Anarchism in Vietnam

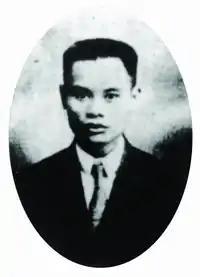
Phạm Hồng Thái, the attempted assassin of the Governor-General Martial Henri Merlin.

By this time, Phan Bội Châu's political influence was largely marginalized and his followers in the Restoration League began to leave him behind. Despite attempts to keep the League alive, its prominent members started to criticize it for its elitism and called for Vietnamese revolutionaries to immerse themselves among the common people. In 1923, the Society of Like Hearts ( emerged from these critical anarchist currents of the revolutionary movement, inspired in particular by the works of Liu Shifu, and attempted to unite disparate Vietnamese anti-colonial activists around collective decision-making. The Society also employed the use of direct action to destabilize the colonial administration, with Phạm Hồng Thái launching an assassination attempt against Governor-General Martial Henri Merlin. Although the attempt itself failed, it reinvigorated the Vietnamese anti-colonial movement and Thái became known as a revolutionary martyr. In response, Phan Bội Châu attempted to open a military academy to train Vietnamese revolutionaries, meeting with the anarchist elder Cai Yuanpei and agents of the Communist International to discuss this project, but it ultimately did not materialize. With the Restoration League failing to reform itself along the lines of the Chinese Nationalist Party and the Society of Hearts unable to successfully follow the assassination attempt, both organizations began to decline into irrelevance. Following a reorganization in 1924, the Phuc Viet party attempted to mobilize public opinion towards anti-colonialism, with Ton Quang Phiet writing the article "Southern Wind", highlighting the need for organization. However, none of these anarchist organizations had presented a clear vision of a future society and had not developed a solid analysis of the present society, thus were left without a strong ideological foundation to unite behind. In 1925, French agents seized Phan Bội Châu in Shanghai. He was convicted of treason and spent the rest of his life under house arrest in Huế. On March 21, 1926, Nguyễn An Ninh was also arrested and only days later, Phan Chu Trinh died, causing mass protests against the government in April 1926. It was in this atmosphere that a young Marxist called Nguyễn Ái Quốc emerged onto the scene, having links to both strands of Vietnamese anarchism and taking on a role as a fierce critic of radicalism.